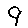
Label: 9